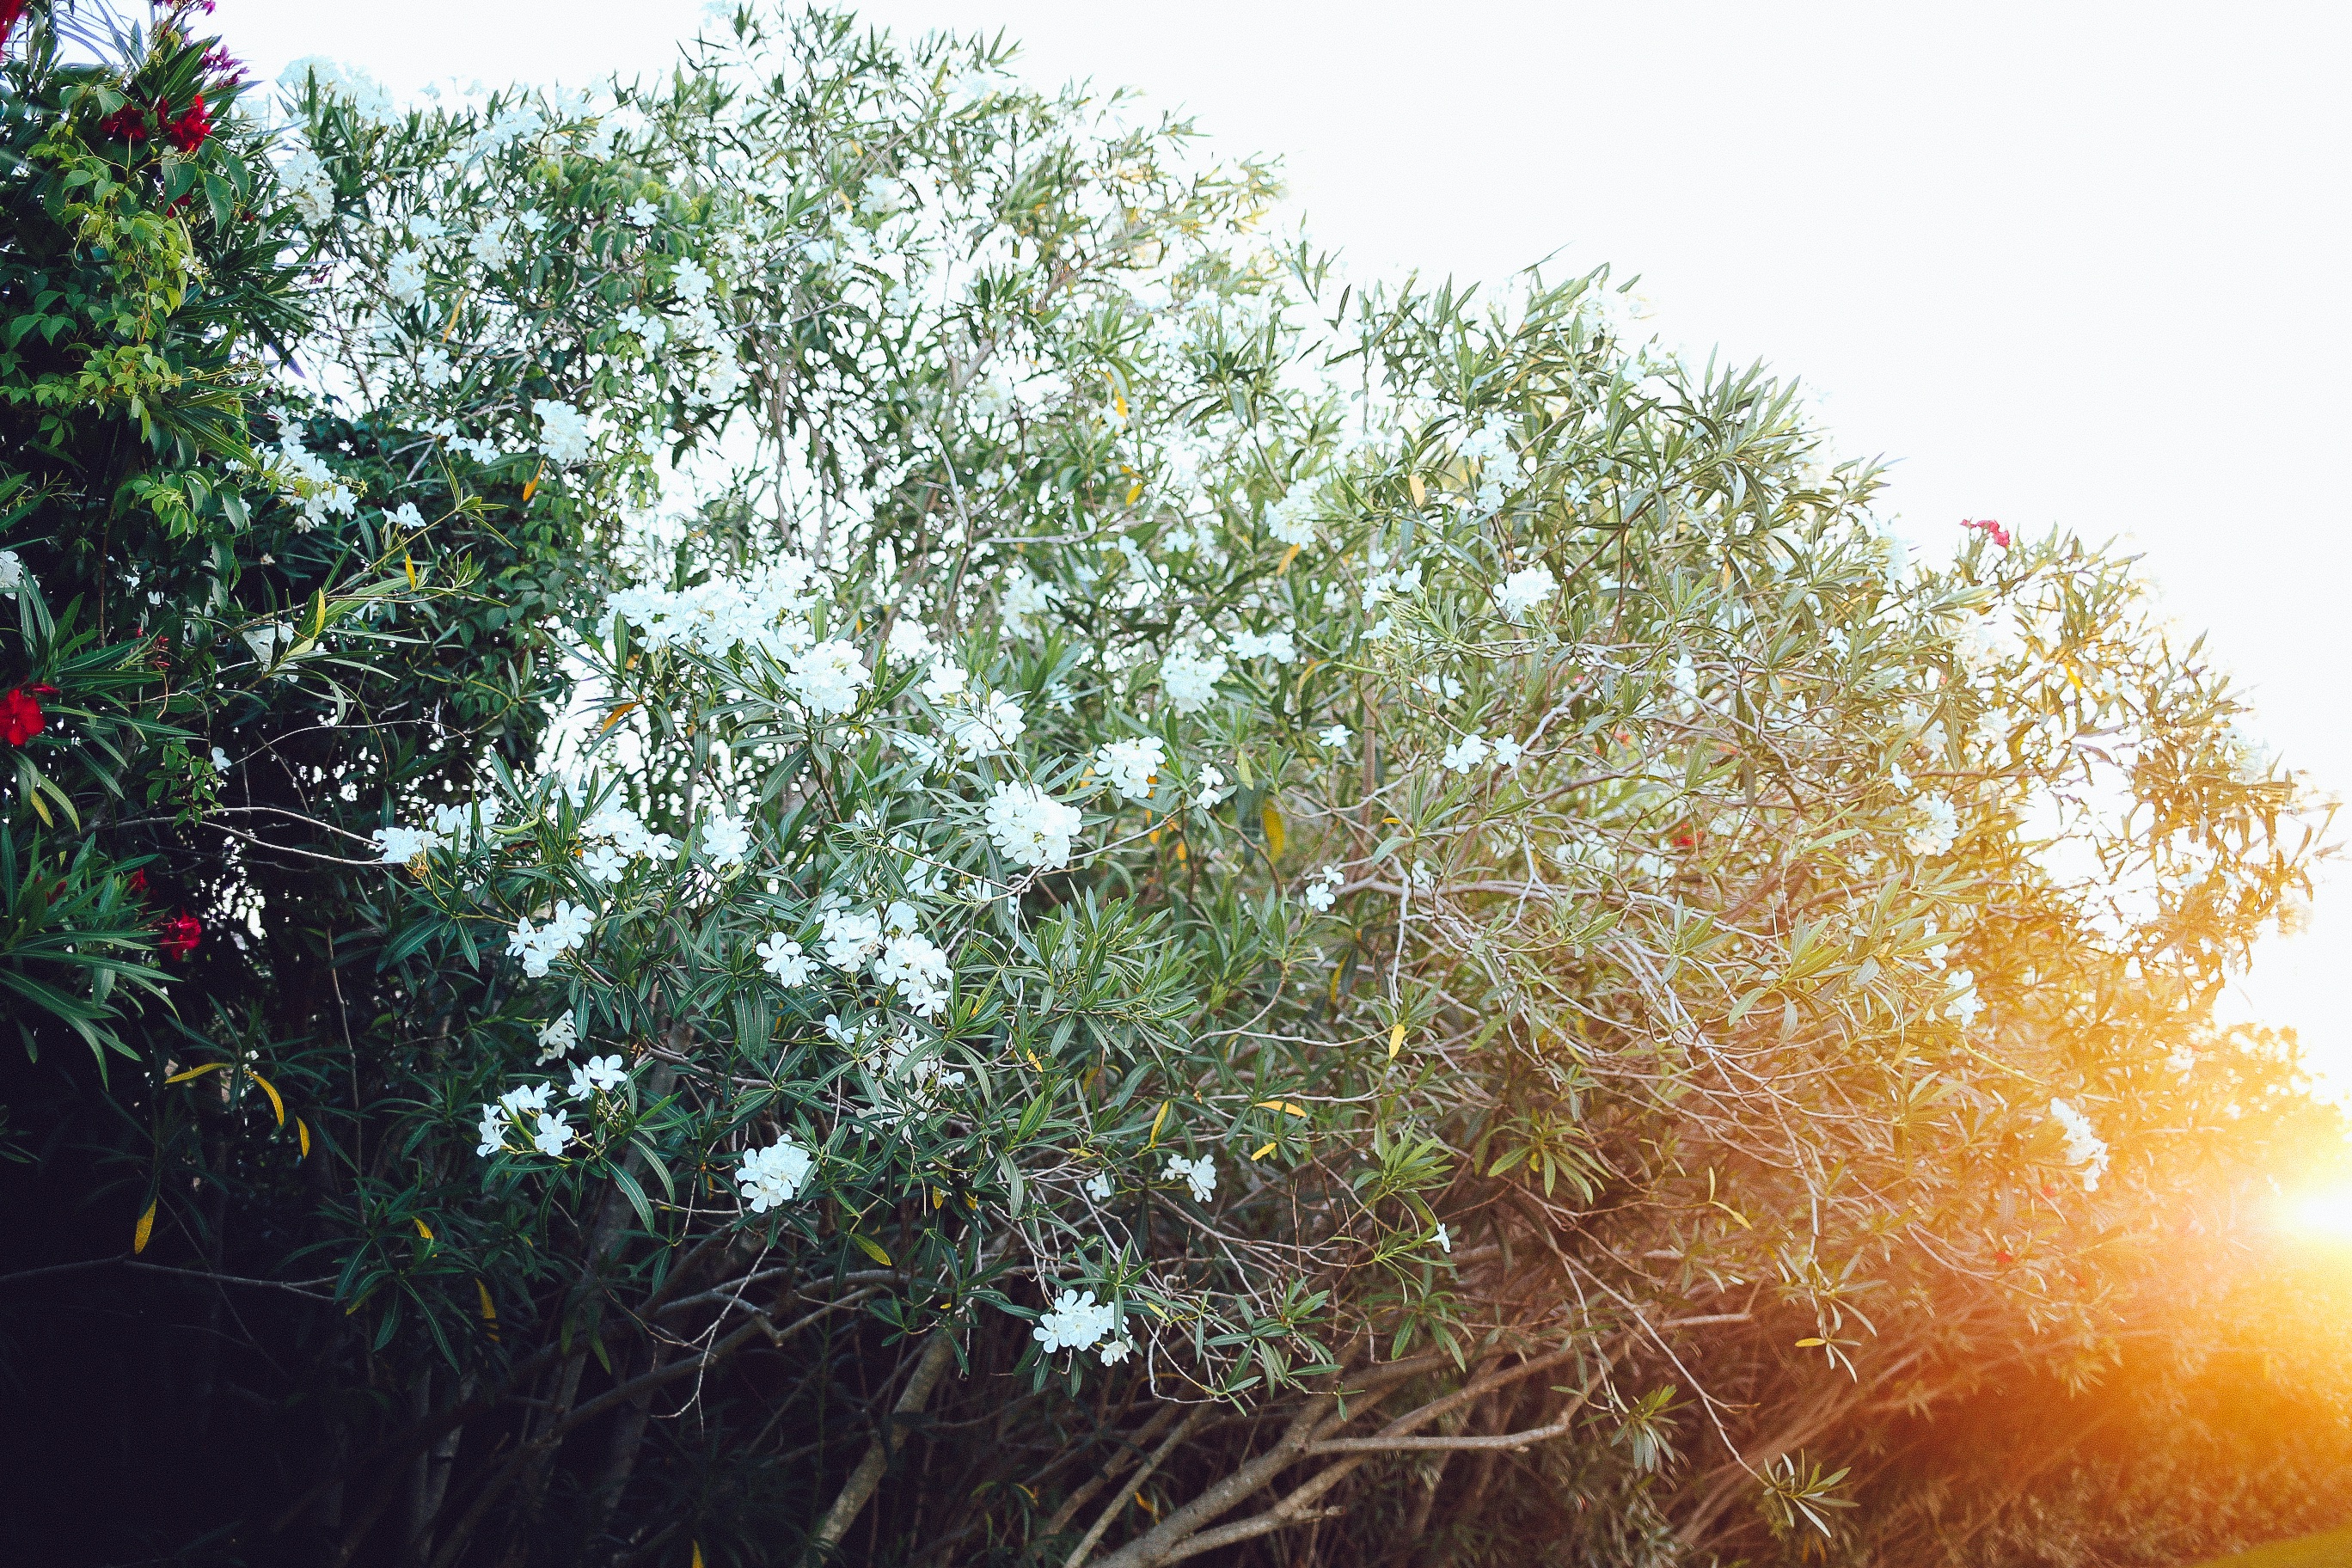
tree, grass, branch, plant, sunlight, leaf, flower, evergreen, botany, flora, shrub, flowering plant, woody plant, land plant